Jonathan Rashleigh (1642–1702)

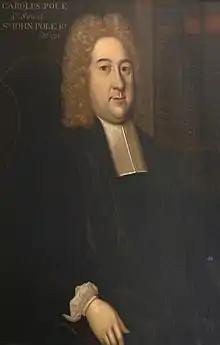
Rev. Carolus Pole (1686–1731), husband of Sarah Rashleigh. British School, collection of Antony House

He died and was later buried on 11 September 1702. He bequeathed funds for the upkeep of eight poor widows in the almshouses built by his grandfather.